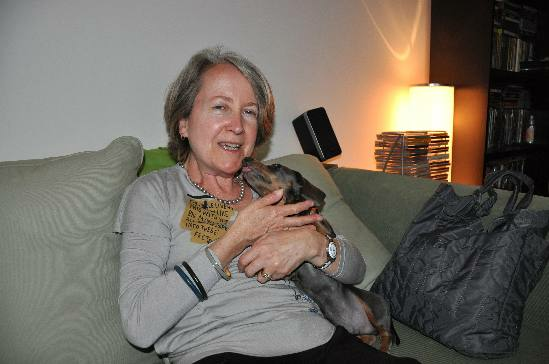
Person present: Yes